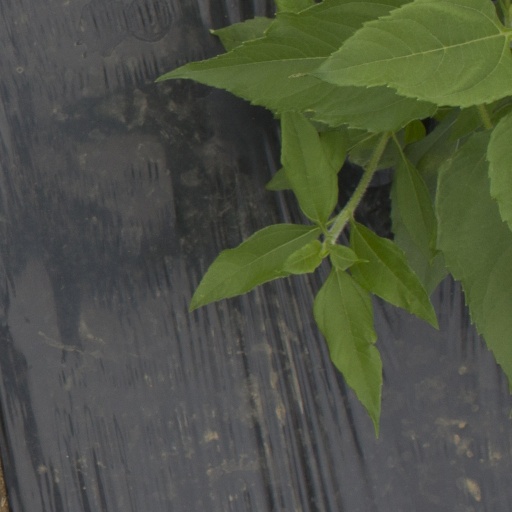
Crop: Jerusalem artichoke